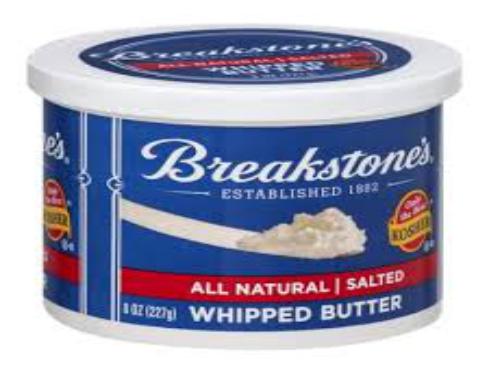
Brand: Breakstone's
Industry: Food